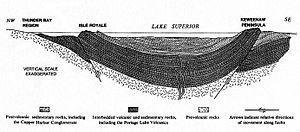
Le rift médio-continental, rift nord-américain, ou rift de Keweenaw est un rift de 2 000 km de long, situé au centre du continent nord-américain et au milieu du bord sud de la plaque nord-américaine. Il s'est formé lorsque le cœur du continent, le craton nord-américain, a commencé à se désagréger durant le Mésoprotérozoïque, il y a 1,1 milliard d'années. La formation du rift fut avortée, laissant des couches épaisses de roches magmatiques exposées au nord, mais recouvertes par des formations sédimentaires ultérieures sur la plus grande partie des bras est et ouest, lesquels se rejoignent au lac Supérieur, qui est entièrement contenu dans la vallée du rift. La rive nord, située en Ontario et dans le Minnesota, définit l'arc nord du rift. Partant du lac, le bras est du rift tourne vers le sud du Michigan, et s'étend peut-être jusqu'à travers l'Indiana, l'Ohio, le Kentucky, le Tennessee et l'Alabama. Le bras ouest traverse une partie du Wisconsin, du Minnesota, de l'Iowa, et du Nebraska pour atteindre le nord-est du Kansas, et peut-être même l'Oklahoma.